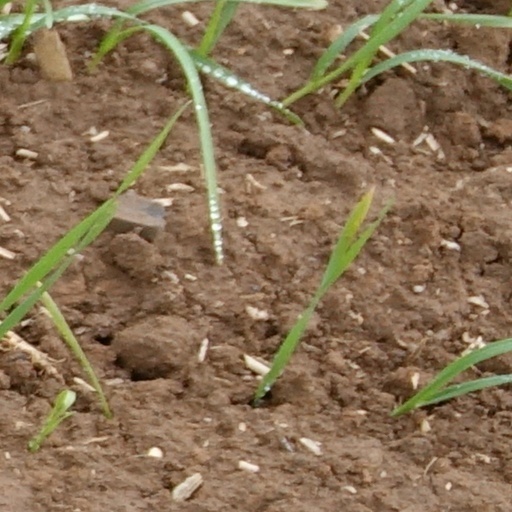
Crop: wheat